History of the San Fernando Valley

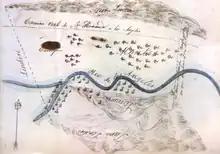
Sketch map or "diseño" of the Scott Tract of Rancho Rafael in modern Burbank, 1870s.

By the end of the century, Spain had issued two grazing concessions north of the pueblo that included the southeastern corner of the Valley, Rancho San Rafael and Rancho Portesuelo. Francisco Reyes, "alcalde" or mayor of Los Angeles from 1793 to 1795, had set up a grazing operation which he called Rancho Encino located in what is now Mission Hills near the village of "Pasakngna". Reyes's property had a substantial water supply from artesian wells and limestone for building, and was situated a day's walk from the existing missions San Gabriel and San Buenaventura. In or shortly before 1797 he was persuaded to cede this land to the Franciscans to be the site of a new mission, receiving in exchange a square league of land in the southern valley by the perennial spring where the Portola Expedition had first entered the Valley. This property he also called Rancho Encino (also recorded as El Encino and Los Encinos).